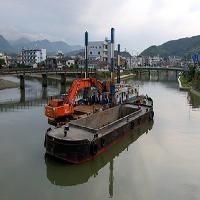
Weather: cloudy or overcast